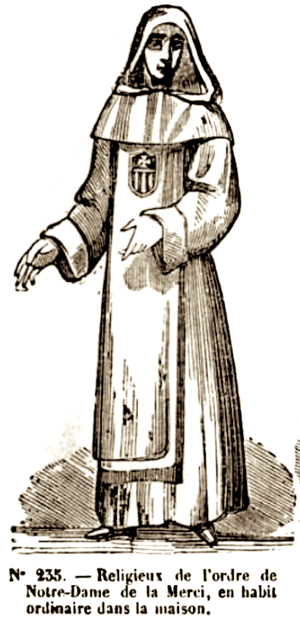
L' ordre de Notre-Dame-de-la-Merci forment un ordre mendiant de droit pontifical. À l'origine, c'est un ordre militaire fondé pour racheter les chrétiens captifs des pirates maures et réduits en esclavage.